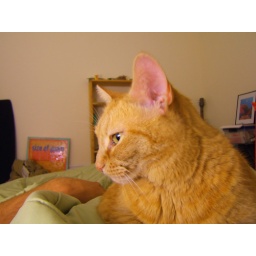
everyone's doing it. posting cat pictures. i still haven't really moved in to my bedroom yet.